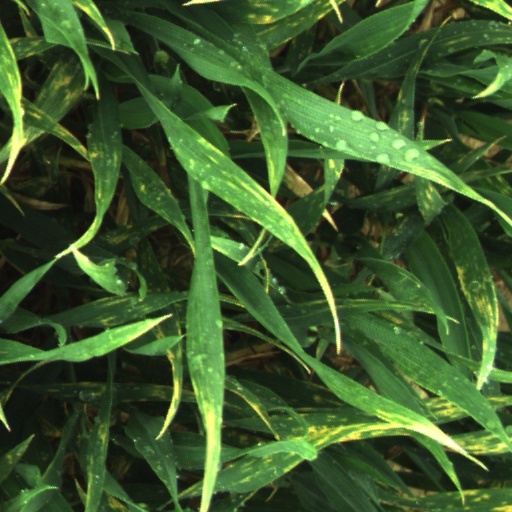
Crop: wheat